Un fil à la patte

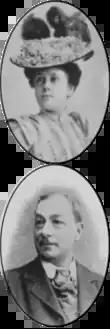
head and shoulders portrait photographs (not in stage costume) of a woman and a man

The scene is the Paris flat of the singer Lucette. Her lover, Fernand de Bois-d'Enghien, is engaged to be married to Viviane, daughter of the Baroness Duverger, but is too cowardly to break the news to Lucette. As the morning continues more characters arrive at the apartment. Bouzin is a notary's clerk who dabbles in song-writing. Although he does not know Lucette, he brings along a song he has written for her. Lucette dismisses his song as stupid and sends him away. A bouquet and ring are delivered for her, with Bouzin's card attached. They have been sent anonymously by Lucette's admirer General Irrigua, a South American exile, but Bouzin has surreptitiously planted his business card in the bouquet. When he returns for his forgotten umbrella, Lucette is more welcoming, sending him back to his flat to retrieve the song. The general enters. He says he will kill anyone who comes between him and Lucette. Bois-d'Enghien tells him Bouzin is her lover. Bouzin returns, the general attacks him, and when it emerges that the bouquet and ring were from the general, Lucette throws Bouzin out.